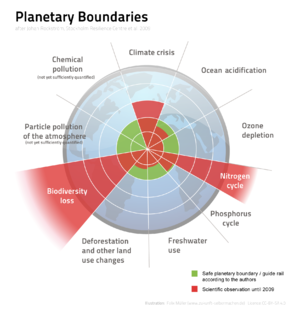
Le concept de limites planétaires désigne les limites que l'humanité ne doit pas dépasser pour ne pas compromettre les conditions favorables dans lesquelles elle a pu se développer et pouvoir durablement vivre dans un écosystème sûr, c’est-à-dire évitant les modifications brutales et difficilement prévisibles de l'environnement planétaire.